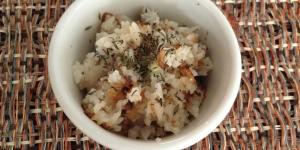
arroz pilaf facil